Chesterville, Ontario

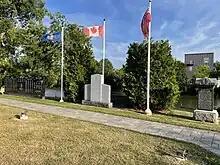
Chesterville Veterans Memorial Park

The village could do very little to stop it, as they had only one hand pump and pails for water. This was the second major fire on that they had seen in a short period; exactly three weeks earlier on 16 March, fire broke out at the North end of King Street, burning down the Temperance Hotel and Foster's Hall and damaging the CPR train station and water tower.